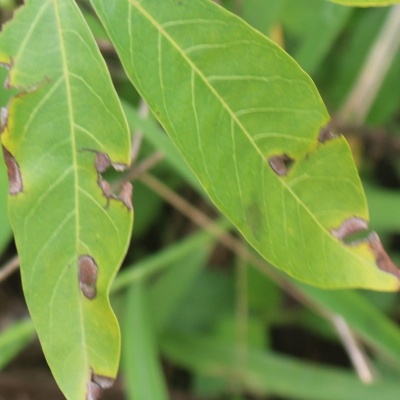
Crop: Cassava
Condition: brown spot